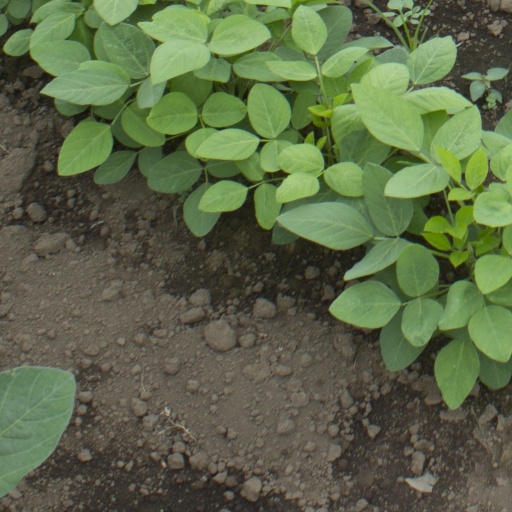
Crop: soybean